BBC Radio London

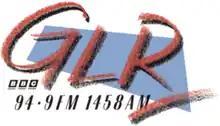
GLR logo 1991

Heading the new station were Managing Editor Matthew Bannister and Programme Organiser Trevor Dann. Bannister came from Capital London, while Dann came from Radio 1, via BBC TV's "Whistle Test", and developed an album-oriented music policy. GLR was aimed at "people who hate pop but love music, hate prattle" (excessive on-air talk) "but want to know what's what where in the world". The station was aimed at 25 to 45-year-olds. Early promotions used the phrase "rock 'n' rolling news". Much of the daytime speech output covered London events and nightlife, with comedians and other artists being interviewed. The music mix was best described as Adult album alternative, though indie bands were also played.